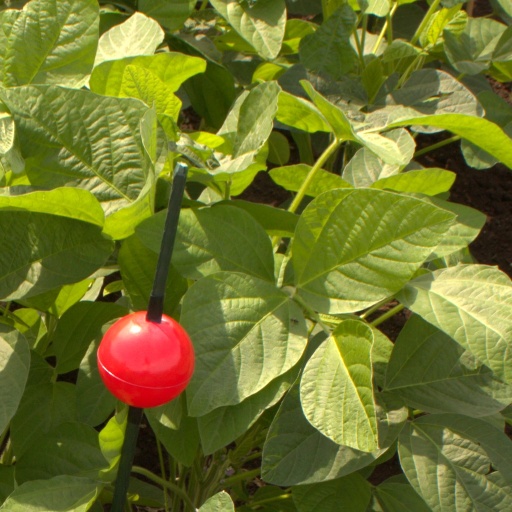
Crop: soybean